James C. Morton

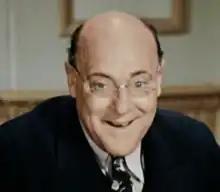
Morton in The Three Stooges film "Disorder in the Court" (1936)

James Carmody Lankton (August 25, 1884 – October 24, 1942), known professionally as James C. Morton, was an American character actor, specializing in short-tempered judges, police officers and officials. He appeared in more than 180 films between 1922 and 1942.